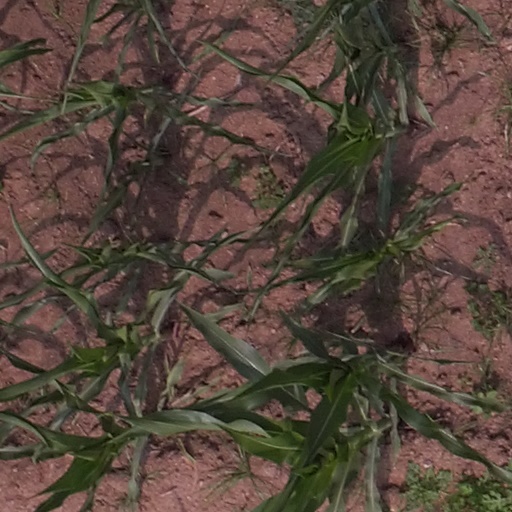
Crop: maize; corn